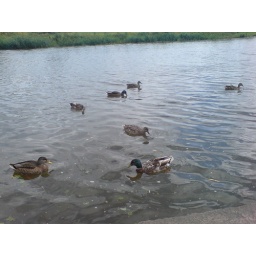
Sat by the river in Saltford watching the duck homies chill yo!